DNA base flipping

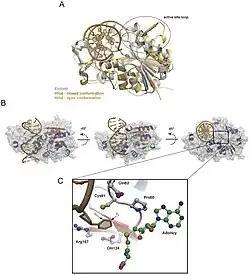
Model of "Entamoeba histolytica" DNMT2. Demonstrates a base flipped out of the double helix and into the active site of a methyltransferase.

DNA nucleotides are held together with hydrogen bonds, which are relatively weak and can be easily broken. Base flipping occurs on a millisecond timescale by breaking the hydrogen bonds between bases and unstacking the base from its neighbors. The base is rotated out of the double helix by 180 degrees, typically via the major groove, and into the active site of an enzyme. This opening leads to small conformational changes in the DNA backbone which are quickly stabilized by the increased enzyme-DNA interactions. Studies looking at the free-energy profiles of base flipping have shown that the free-energy barrier to flipping can be lowered by 17 kcal/mol for M.HhaI in the closed conformation.